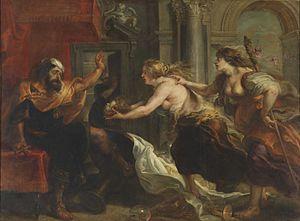
Selon la mythologie grecque, Térée est le fils d'Arès ; il vivait en Phocide à Daulis et régnait sur les Thraces.
L'Ode à un rossignol est un poème de John Keats écrit en mai 1819. II fait partie de la série dite des six « Odes de 1819 » qui sont publiées dans les Annales des Beaux-arts pour la première fois au mois de juillet 1920. À la différence de nombre de ses poèmes précédents, il s'écarte du ton optimiste de la recherche du plaisir, et explore les thèmes de la nature, du passage et de la mortalité, ce dernier aspect particulièrement prégnant chez le poète.